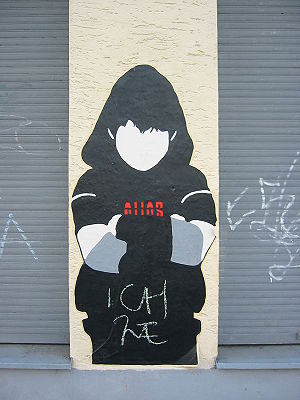
Street art / Galleri
Gadekunst eller street art kan afgrænses på flere måder. Nærværende diskussion og definition kan derfor ikke betragtes som udtømmende eller præcis, som det tilsvarende er tilfældet for definitionen af kunst generelt. Nærværende definition tager fortrinsvis udgangspunkt i en post-graffiti definition, dvs. en række stilarter, som er blevet markant mere synlige i gadebilledet siden 1990'erne. Stilarterne adskiller sig betydeligt fra den traditionelle graffiti, som blev synlig i Danmark i starten af 80'erne, blandt andet ved sin placering, hensigt, teknik/stilart og legitimitet/offentlig appel. Gadekunst er indenfor denne forståelsesramme "...all art on the street that’s not graffiti". Gadekunst kan ifølge Katrine Ring beskrives som "ukontrolleret og ukurateret kunst i det offentlige rum.".